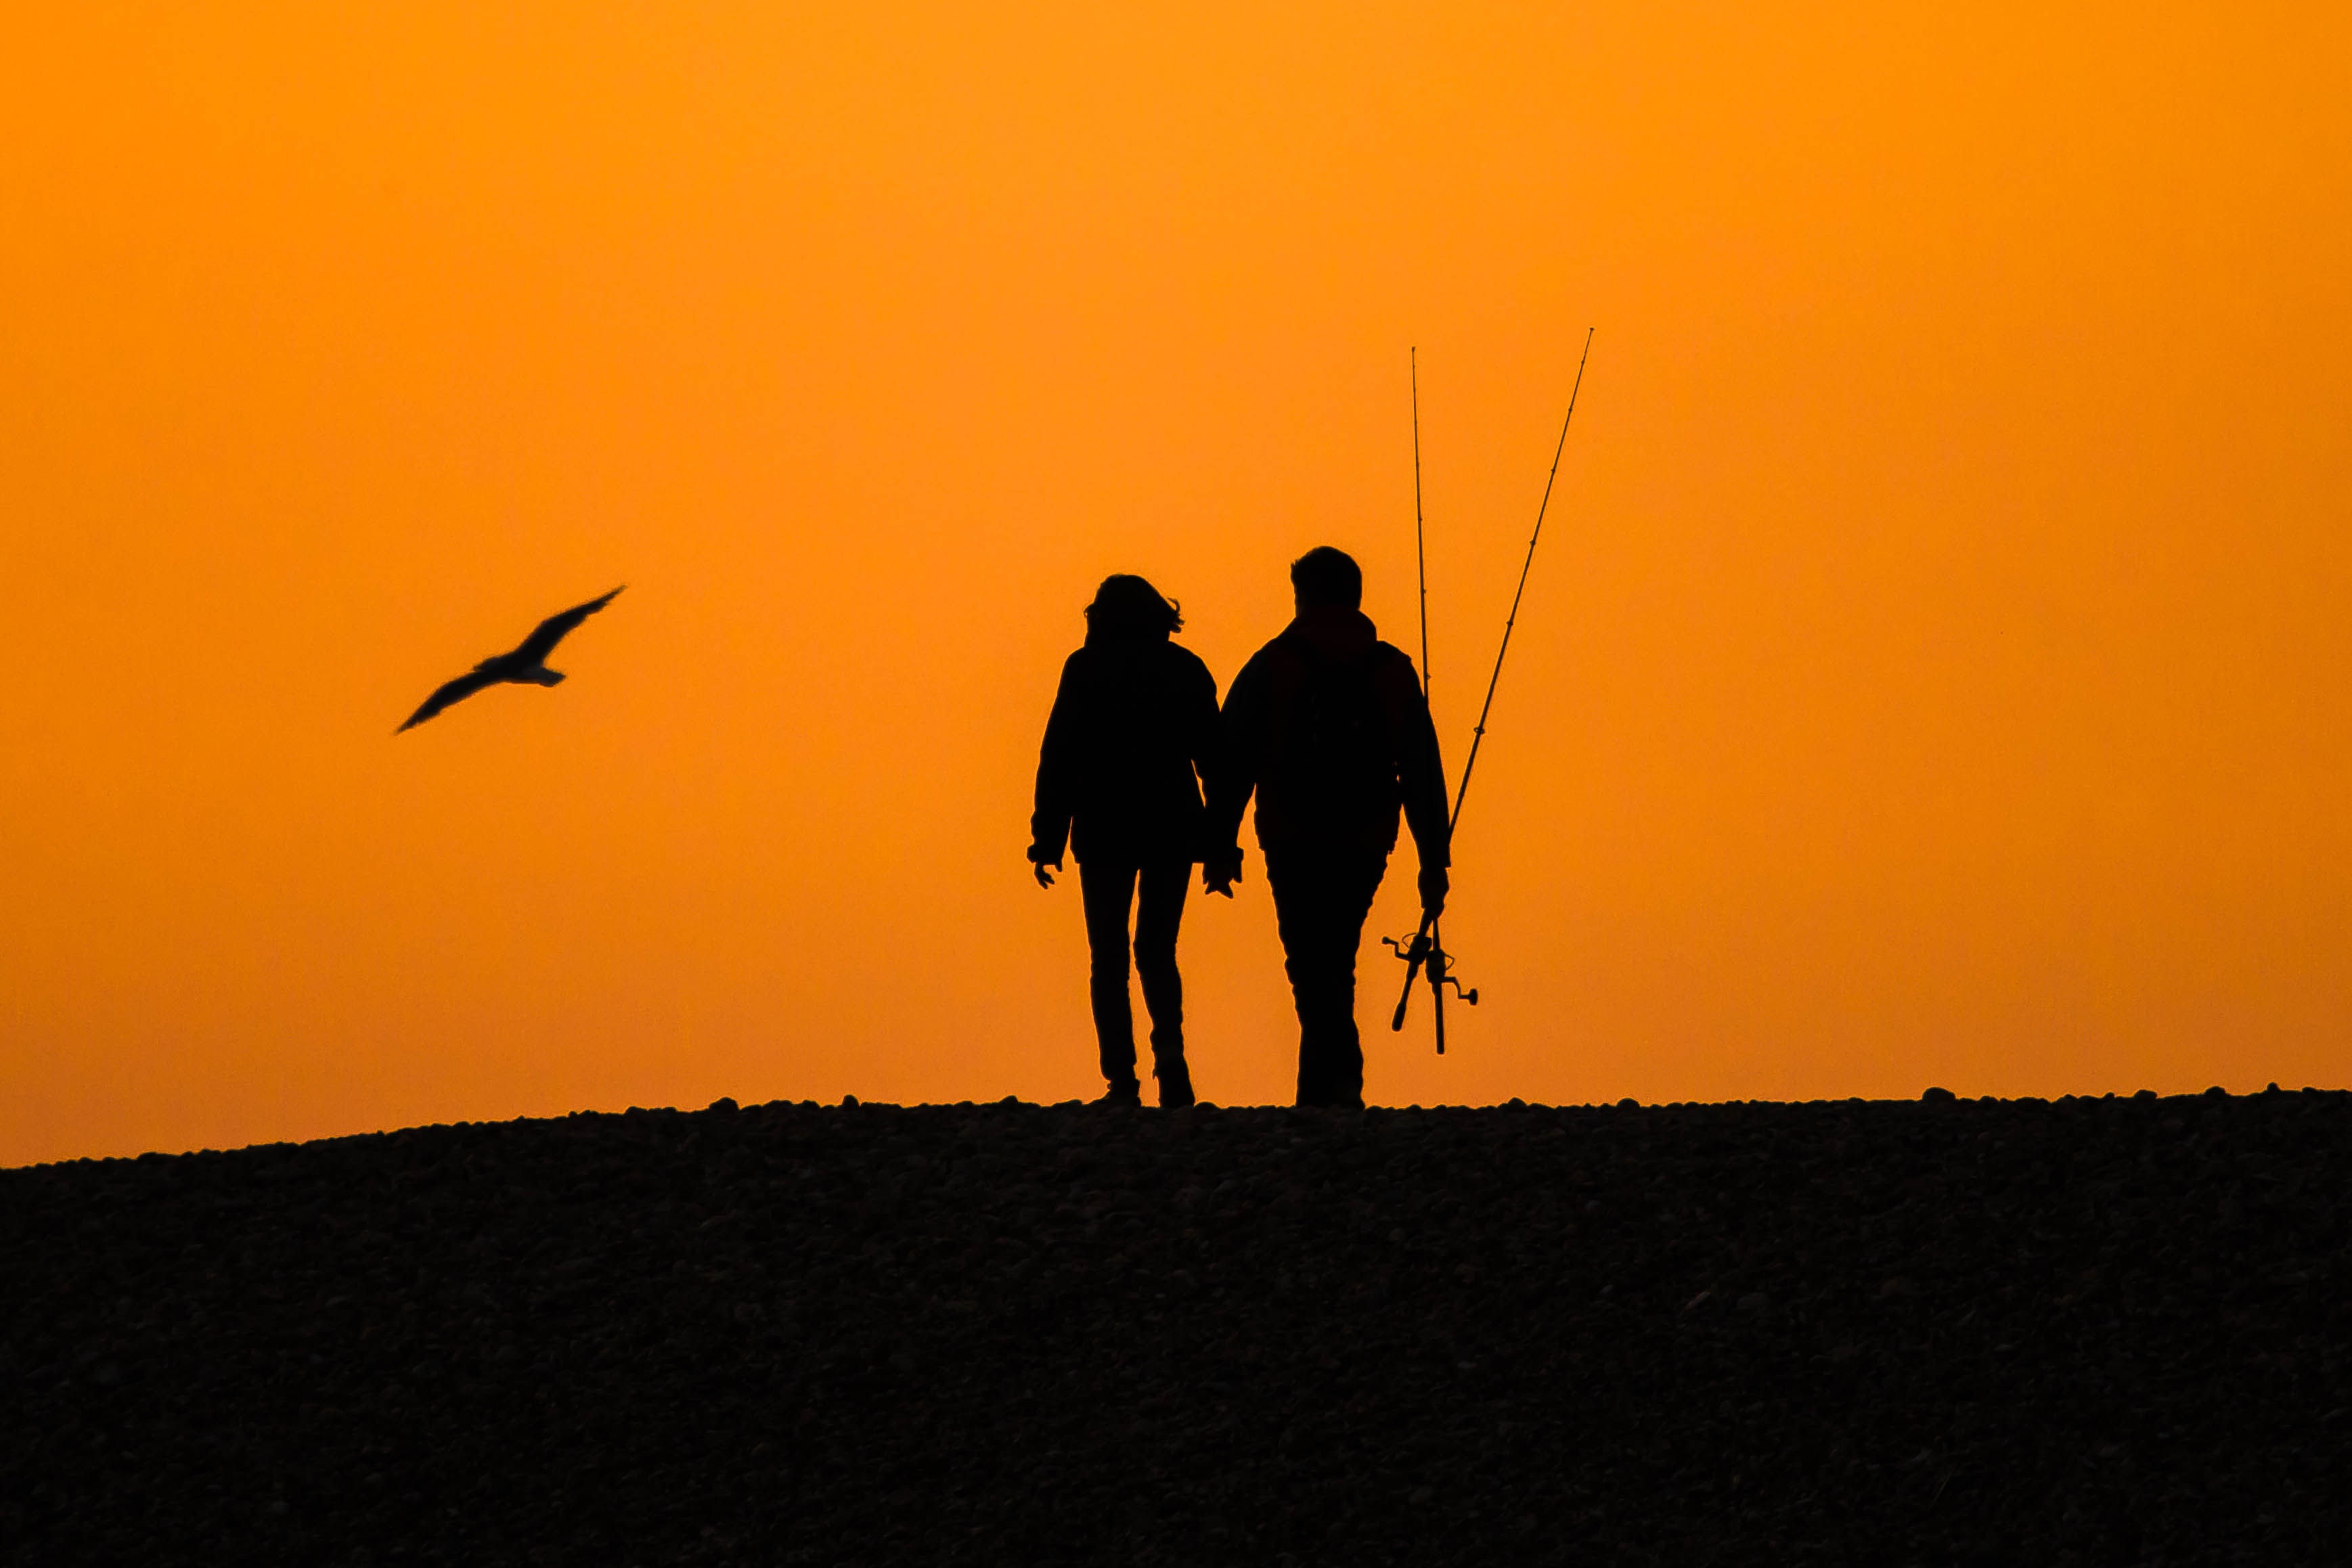
beach, horizon, silhouette, people, sun, sunrise, sunset, morning, dawn, summer, dusk, evening, romantic, silhouettes, a couple of, natural environment